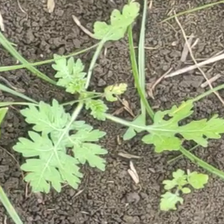
Weed species: Gajar_gavat_(Parthenium hysterophorus)